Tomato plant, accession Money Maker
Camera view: tilt-top (135 deg); turntable rotation: 180 degrees
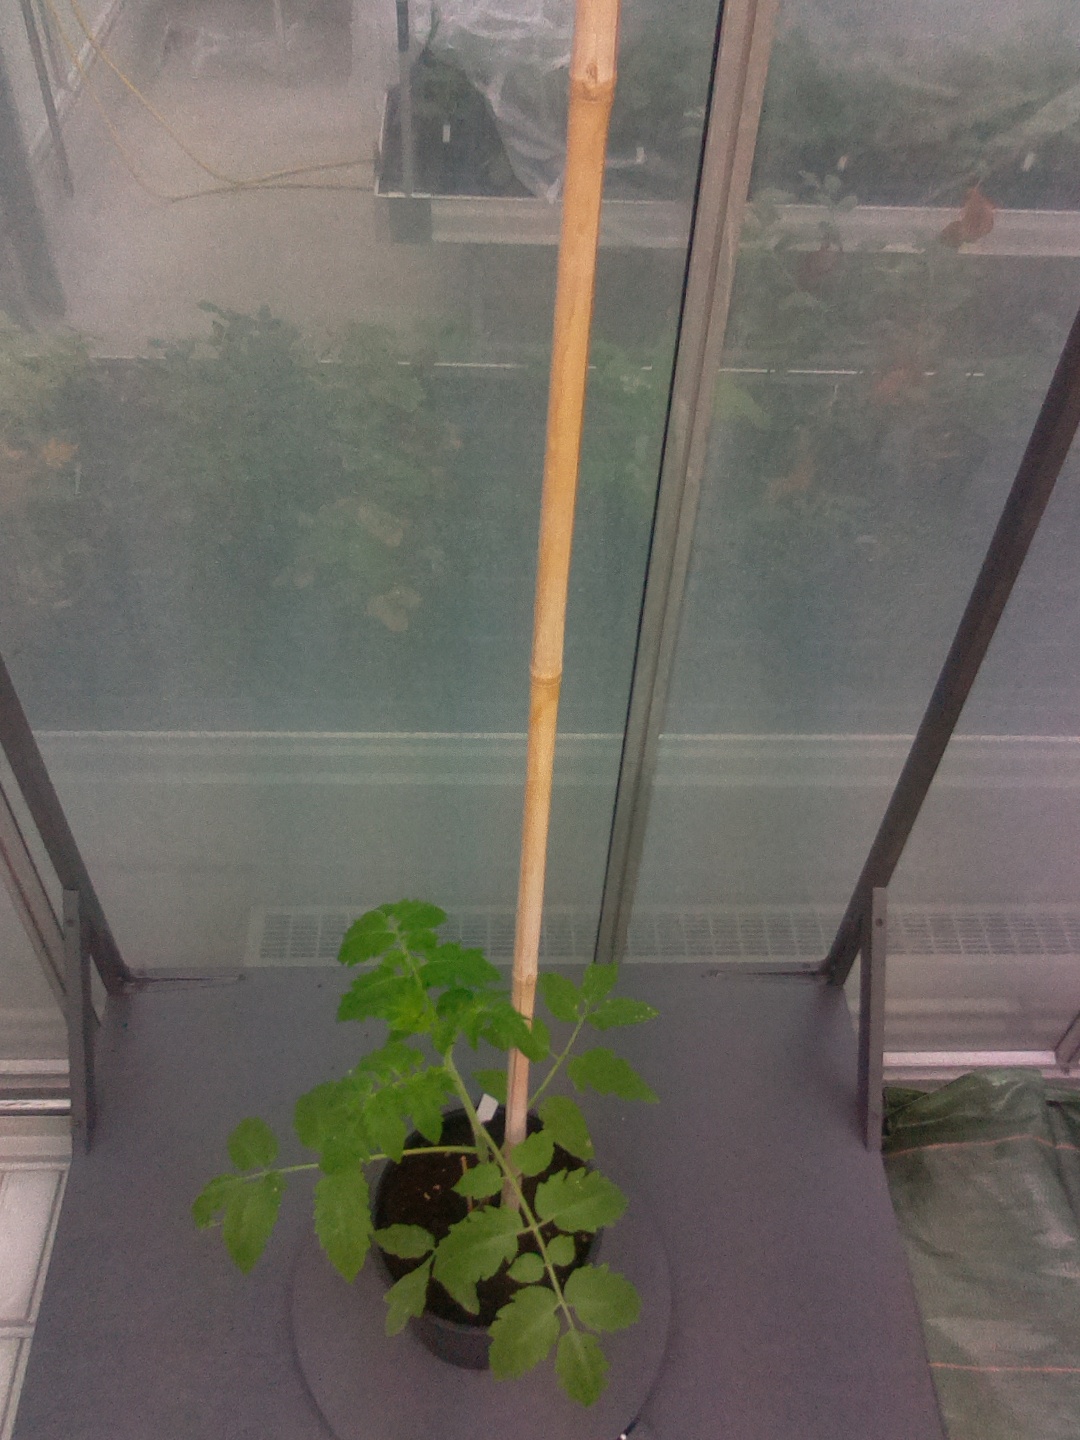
BBCH growth stage 13: 6 of true leaves visible